Pilsner Urquell

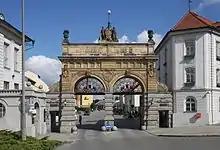
Main gate of the Plzeňský Prazdroj

Pilsner Urquell is a lager beer brewed at Asahi Breweries' Pilsner Urquell Brewery in Plzeň (German name: Pilsen), Czech Republic. Pilsner Urquell was the world's first pale lager, and its popularity meant it was much copied, and named "pils", "pilsner" or "pilsener". It is hopped with Saaz hops, a noble hop variety that is a key element in its flavour profile, as is the use of soft water.